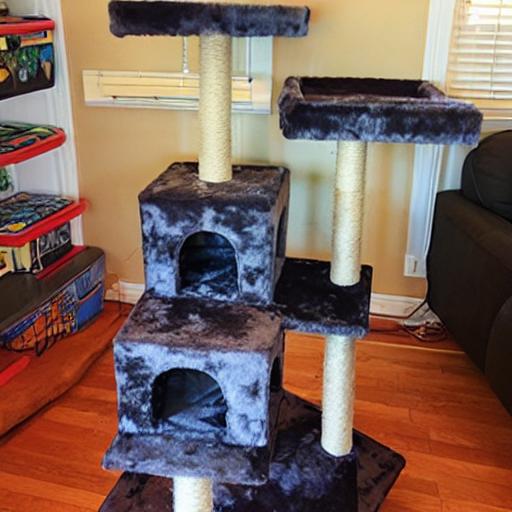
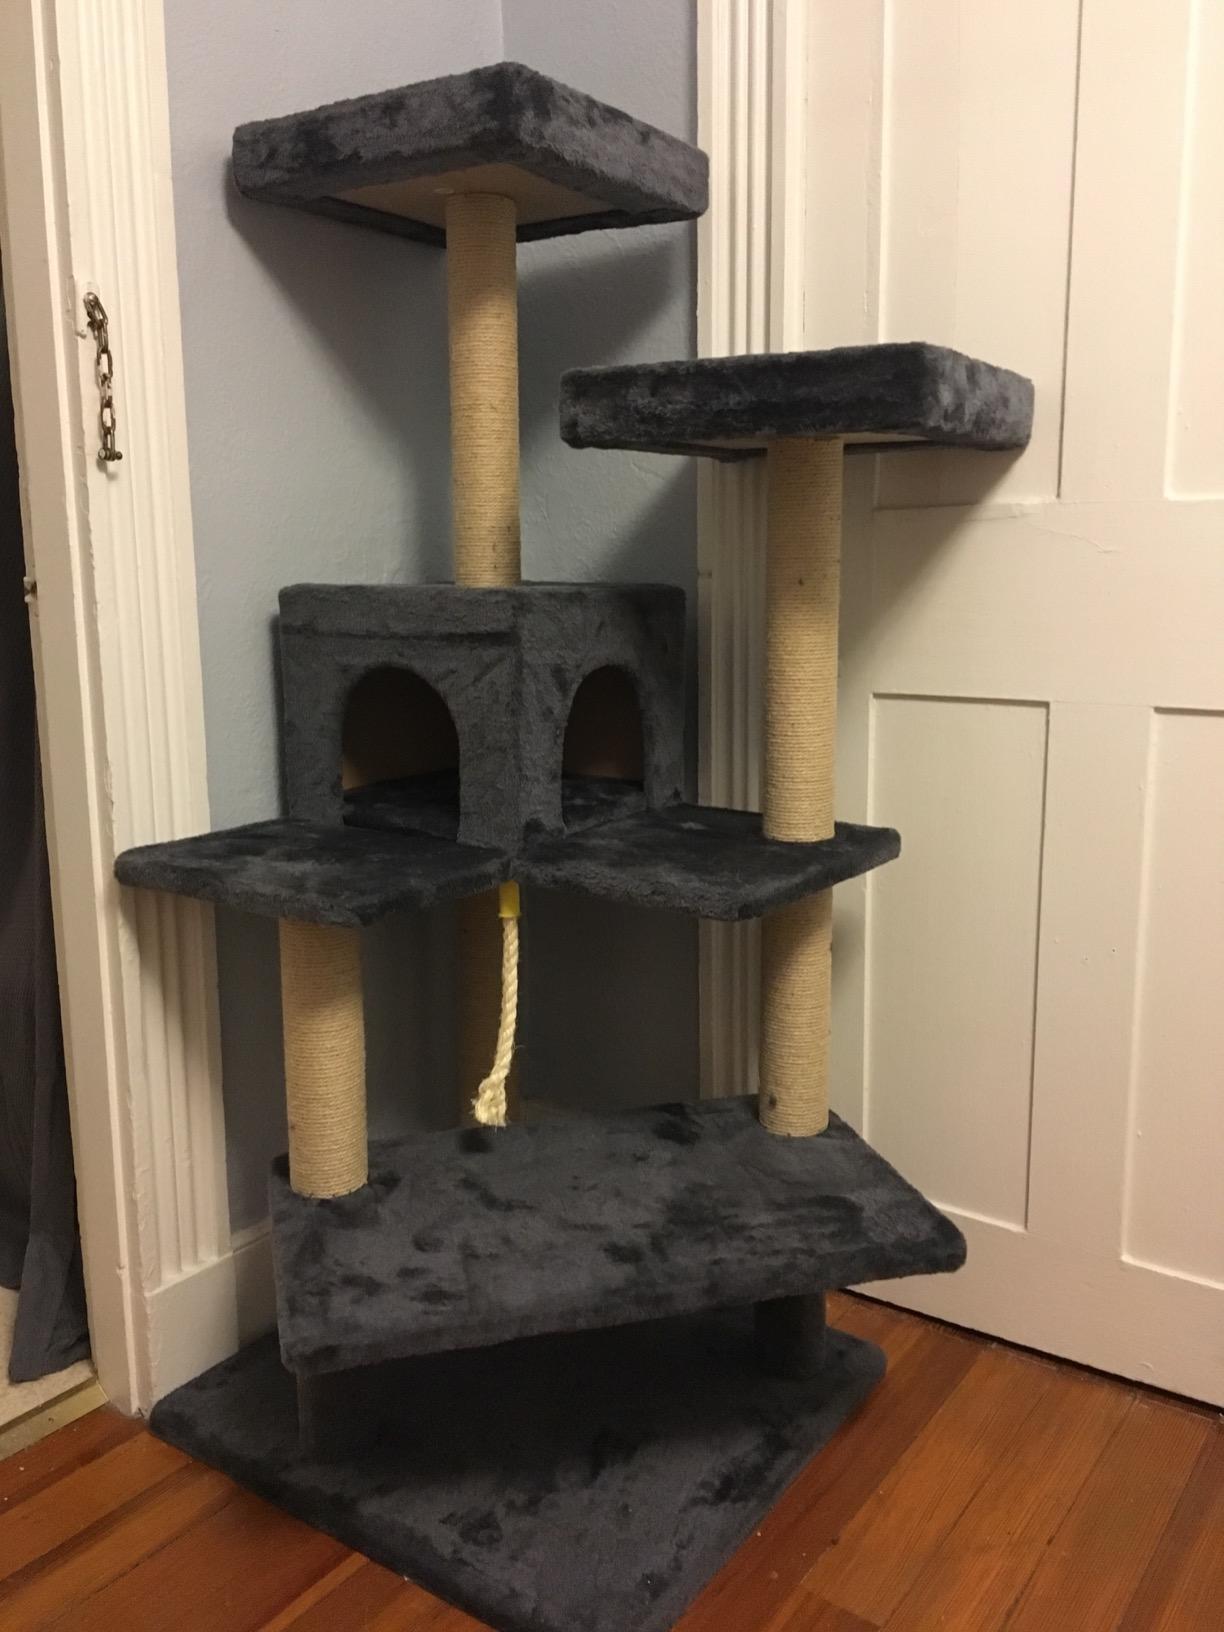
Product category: items_cat tree
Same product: no